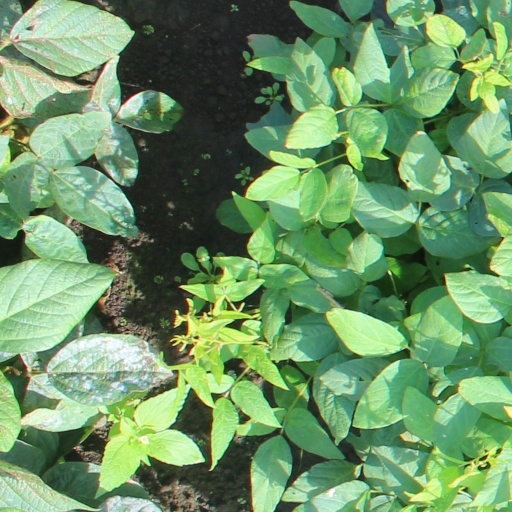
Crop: soybean